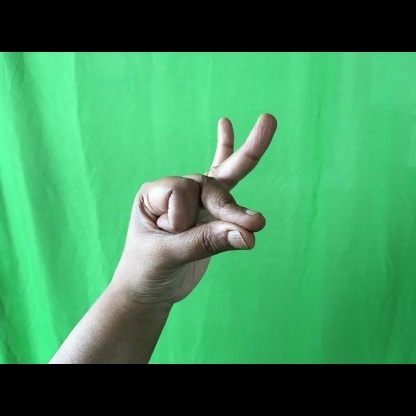
Mudra: Bramaram